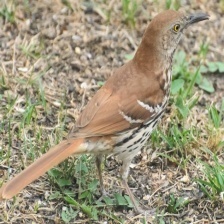
Species: BROWN THRASHER
Scientific name: TOXOSTOMA RUFUM